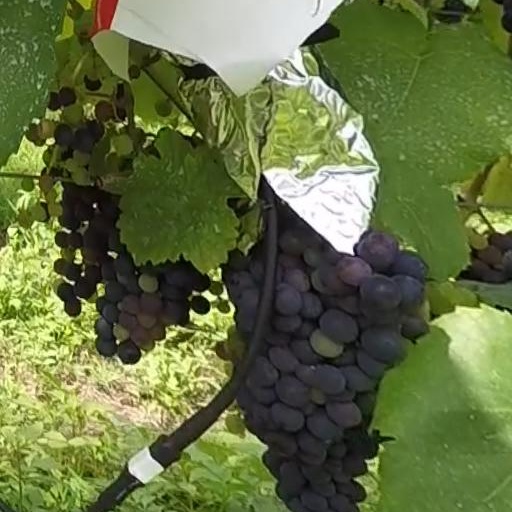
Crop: grape